Mistral Raymond

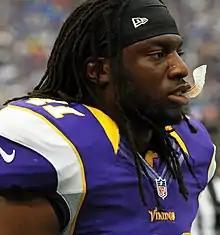
Mistral Raymond for Minnesota Vikings in 2012

Mistral Raymond (born September 7, 1987) is an American former professional football safety. He was selected by the Minnesota Vikings in the sixth round of the 2011 NFL draft.